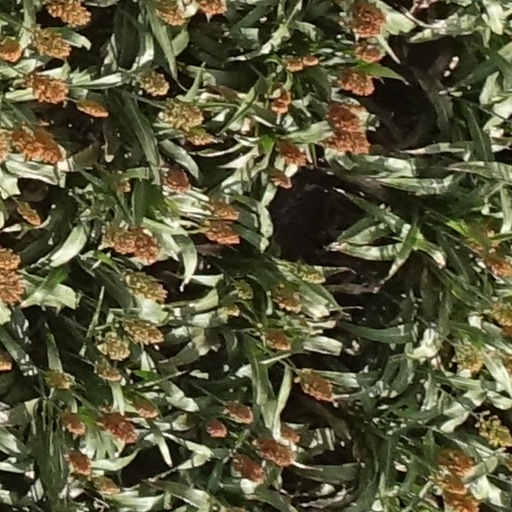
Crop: sorghum